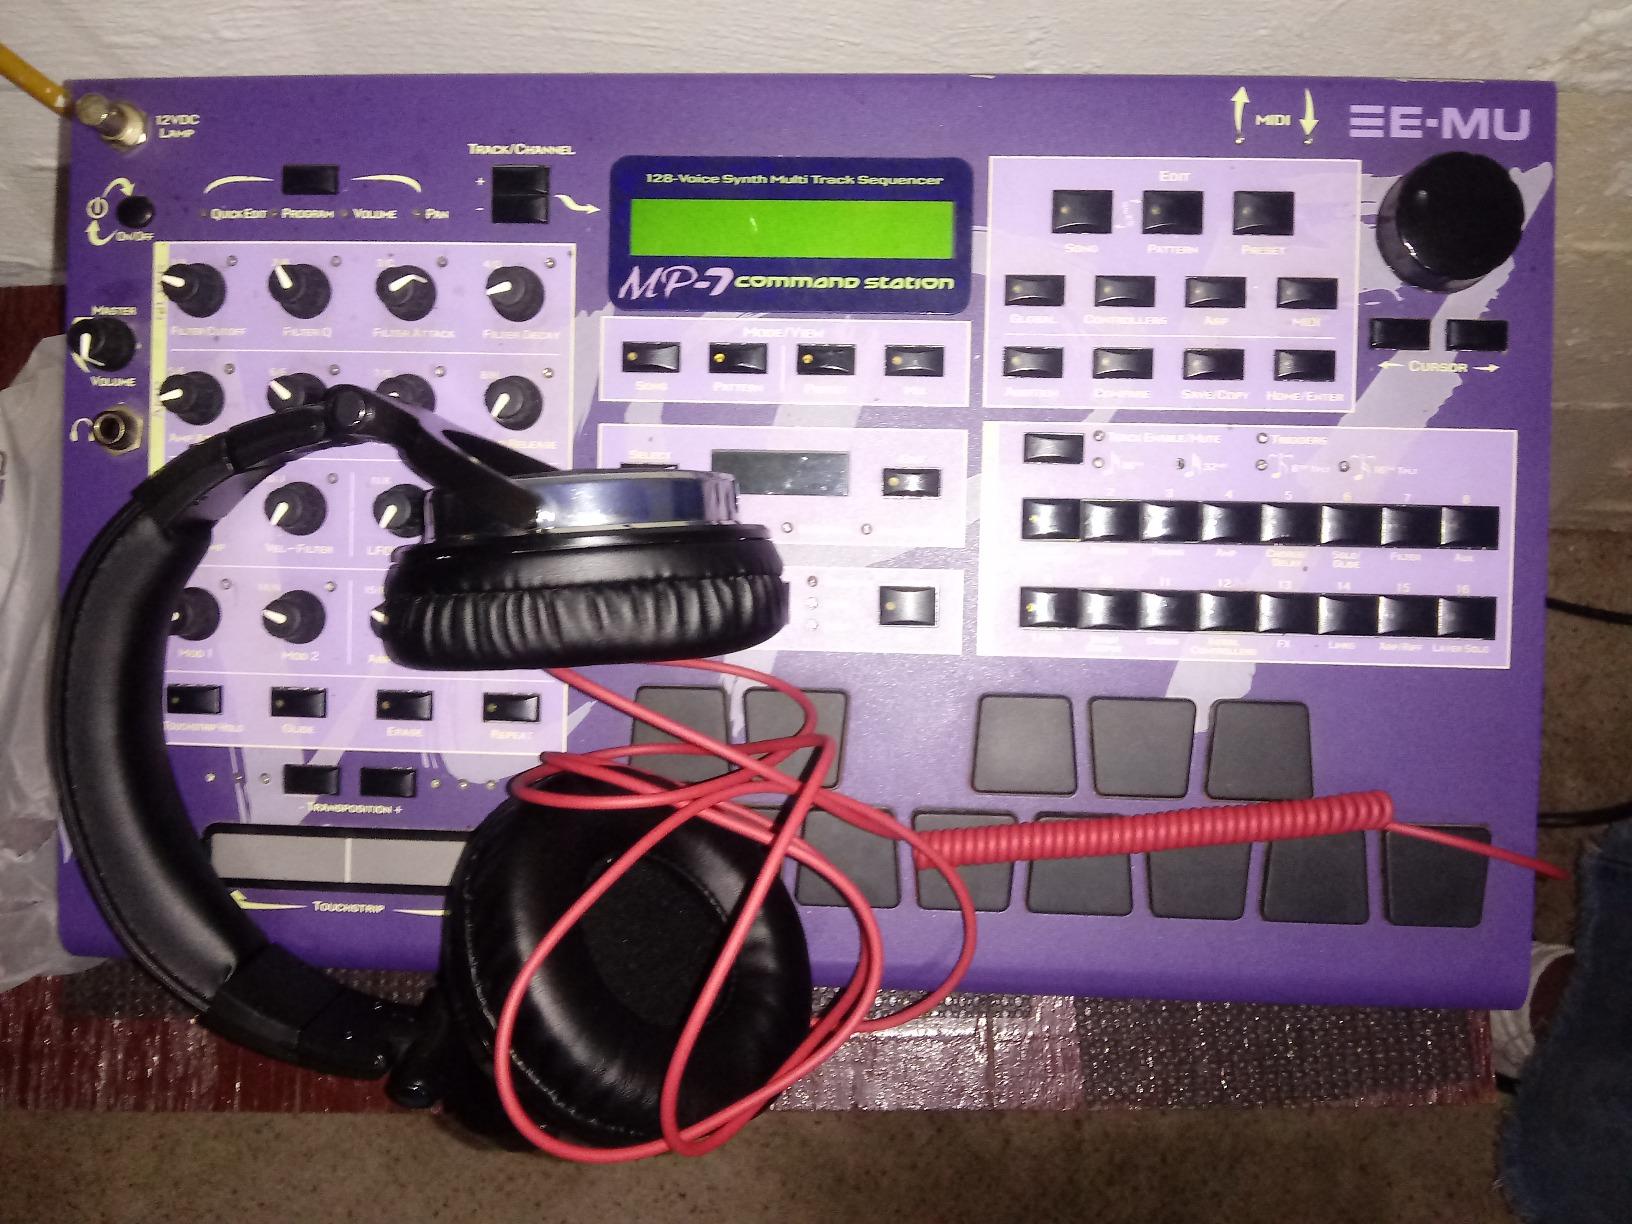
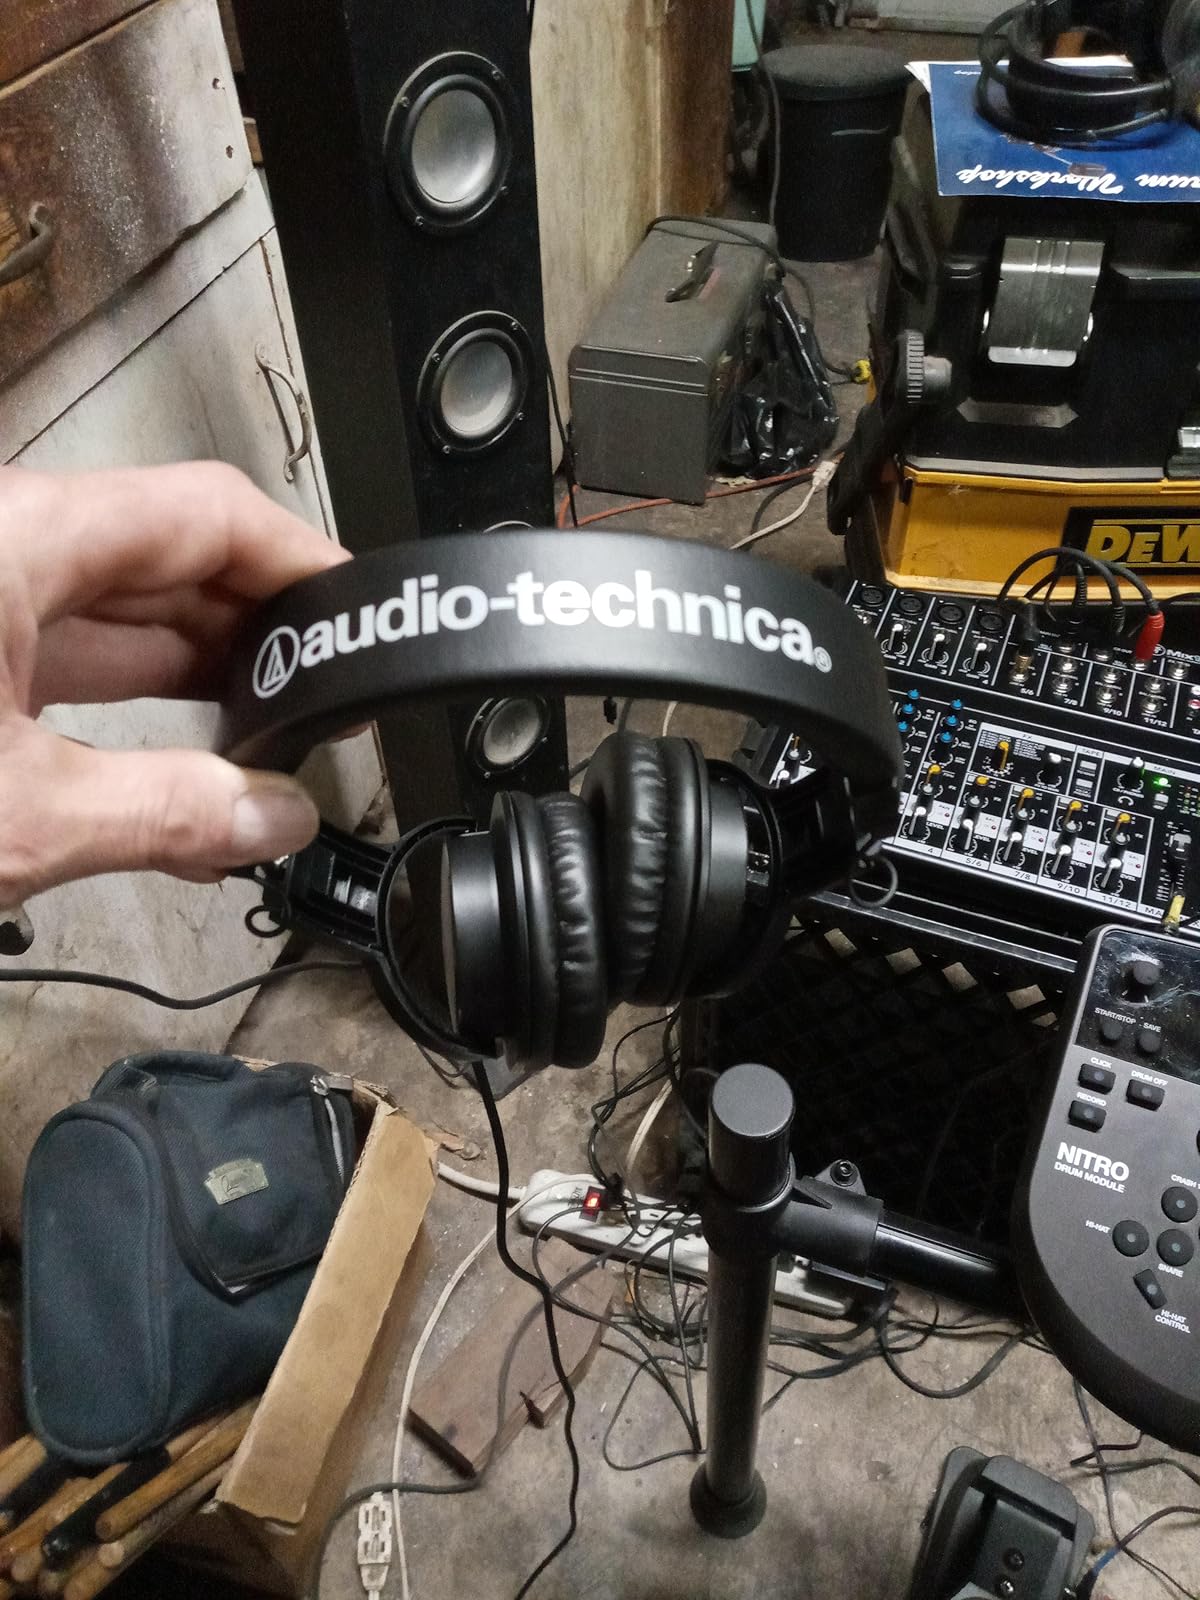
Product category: headphones
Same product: no